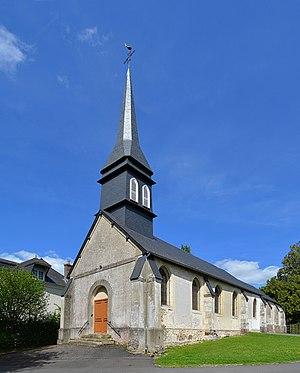
Saint-Julien-de-Mailloc (Valorbiquet Calvados)
Saint-Julien-de-Mailloc est une ancienne commune française, située dans le département du Calvados en région Normandie, devenue le 1ᵉʳ janvier 2016 une commune déléguée au sein de la commune nouvelle de Valorbiquet.